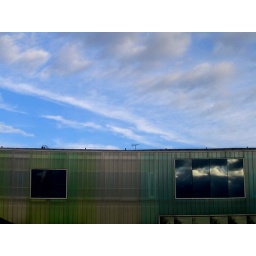
subtle rainbow against the clear blue sky...